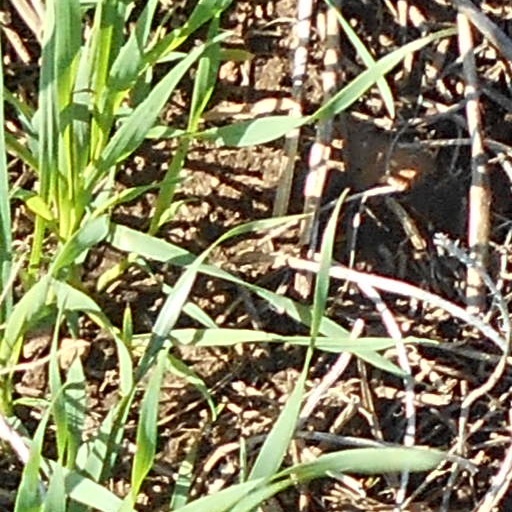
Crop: wheat